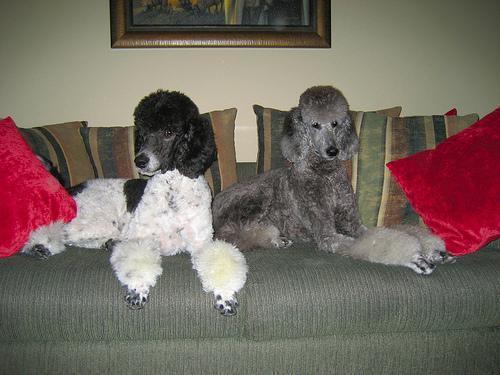
standard_poodle